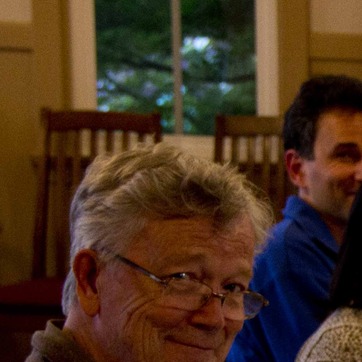
Material: hair